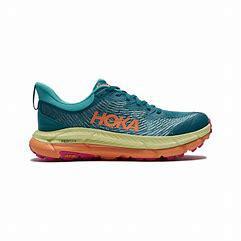
Brand: Hoka
Model: 100